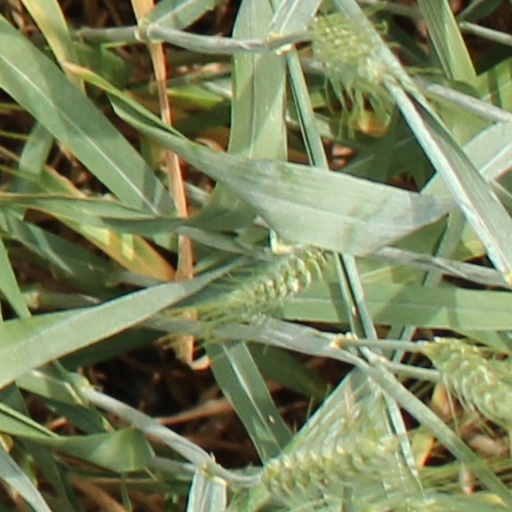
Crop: wheat